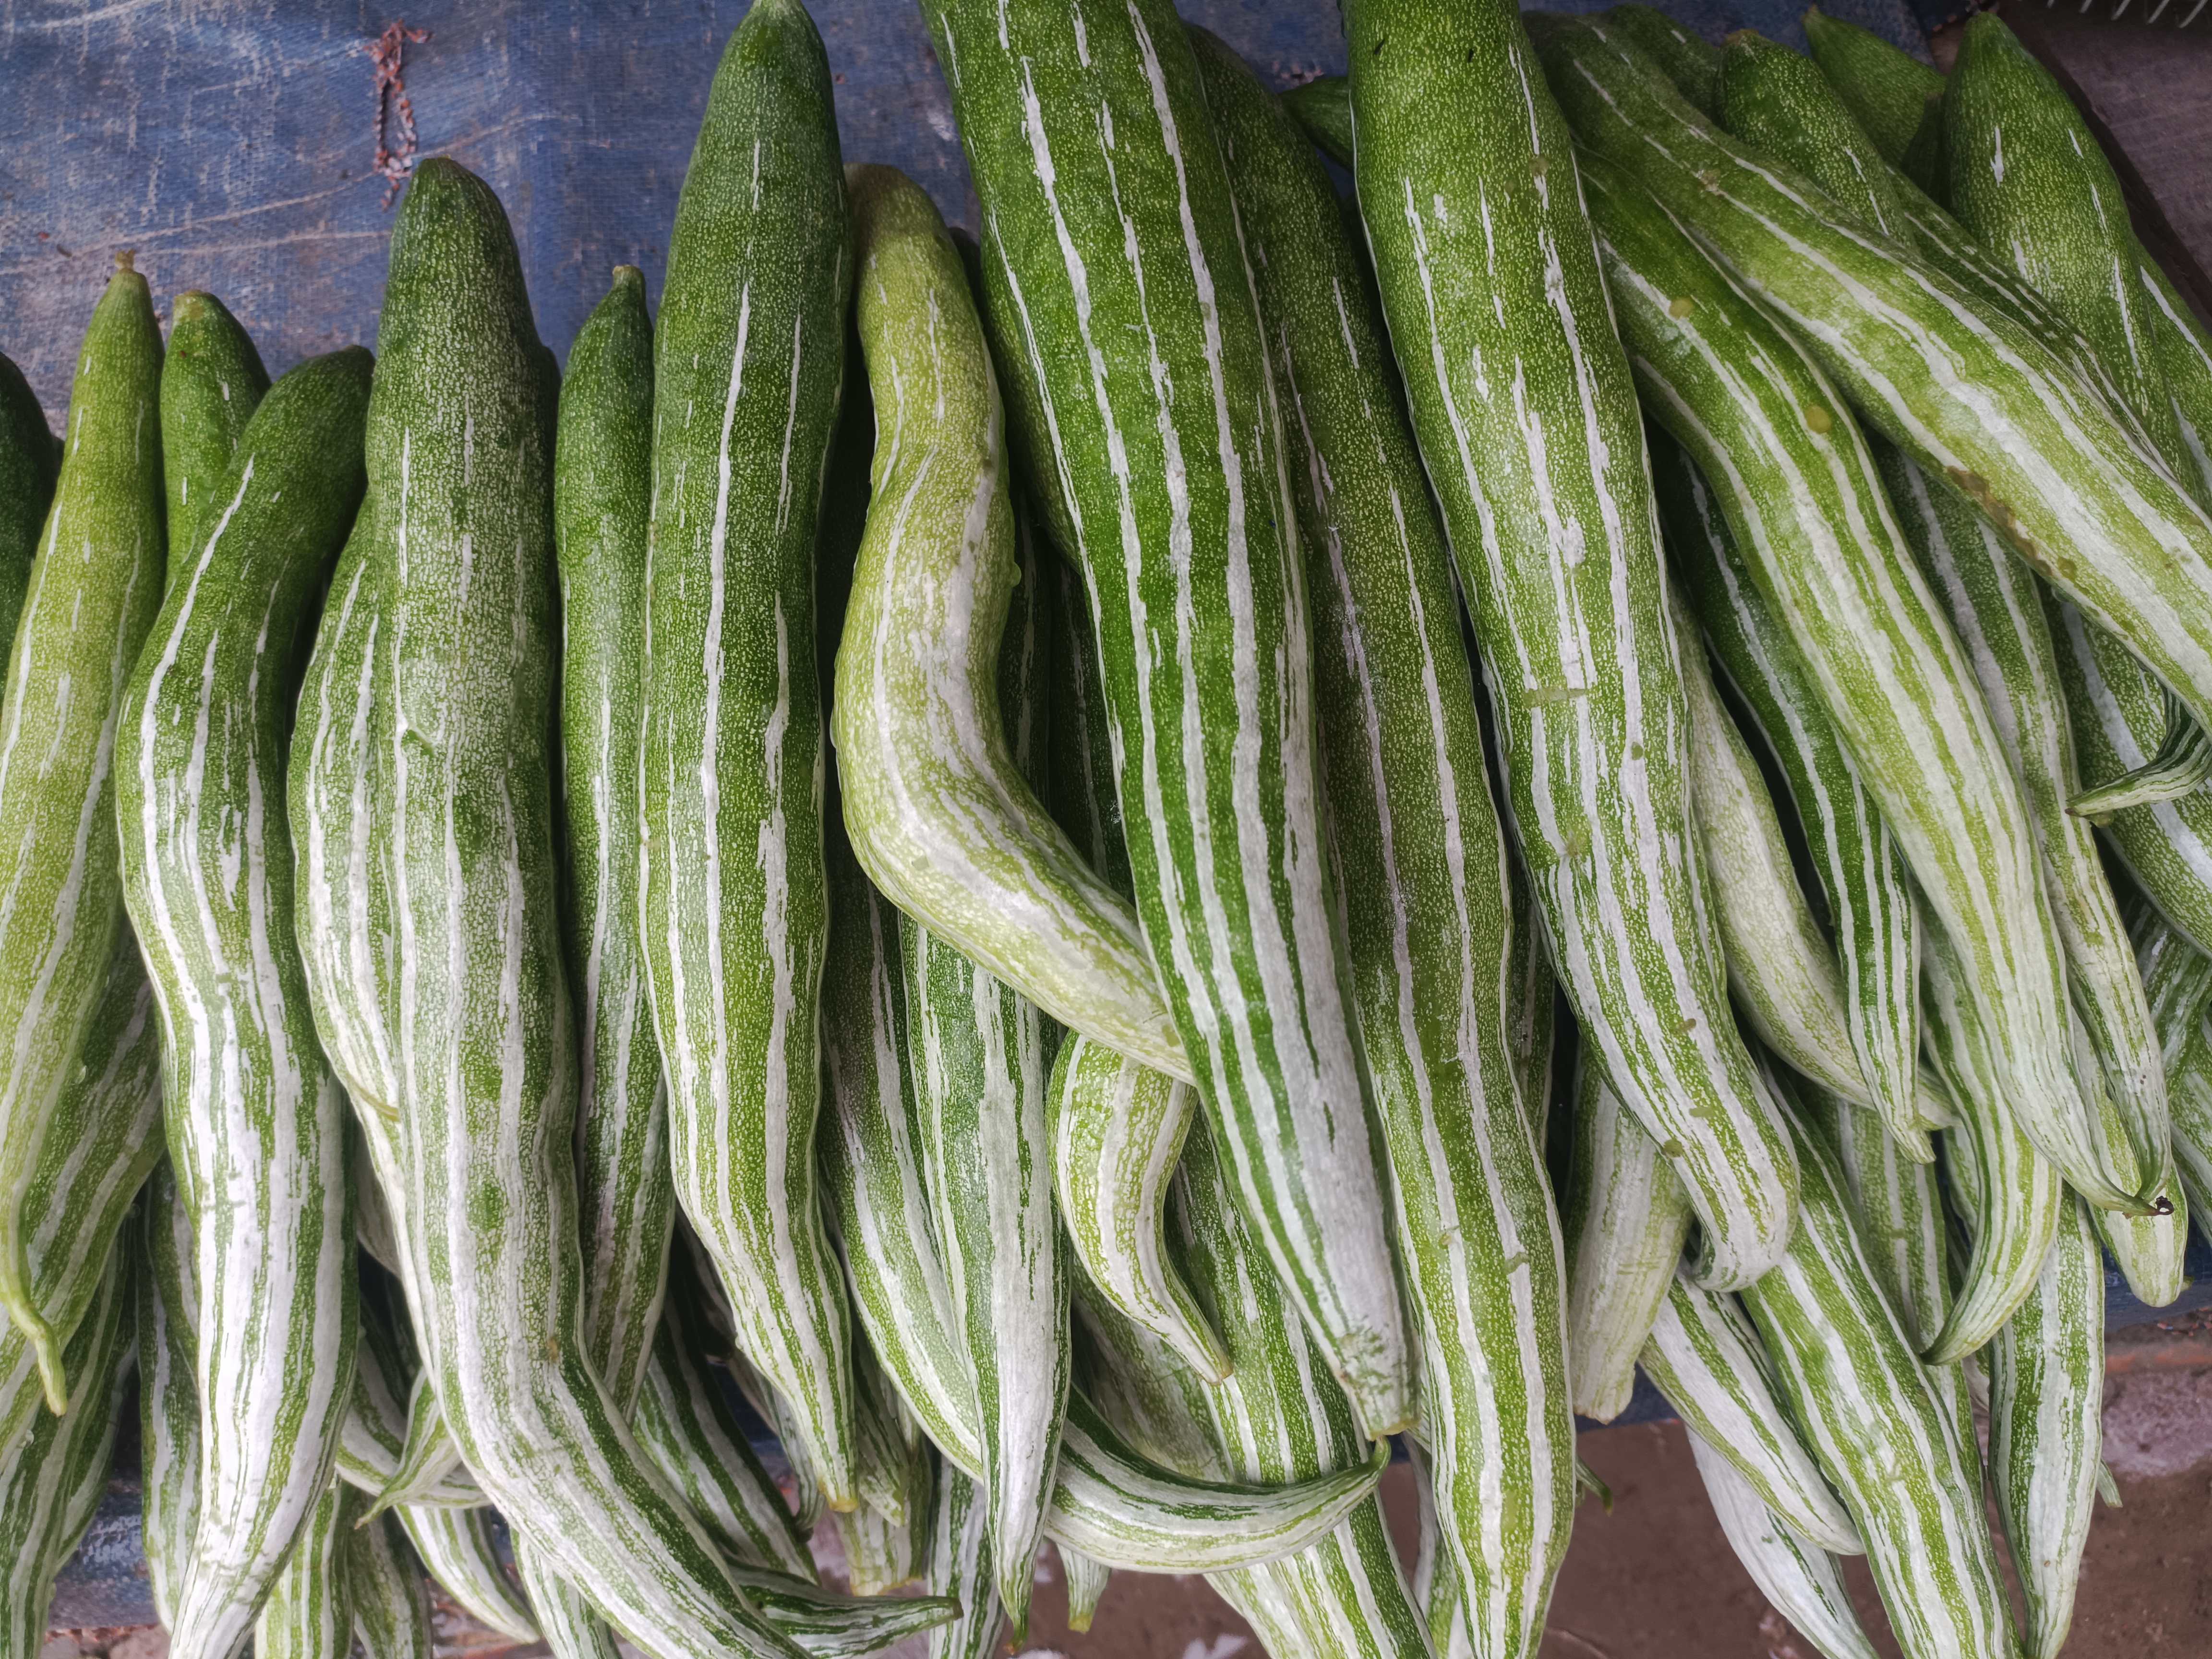
Label: Trichosanthes cucumerina